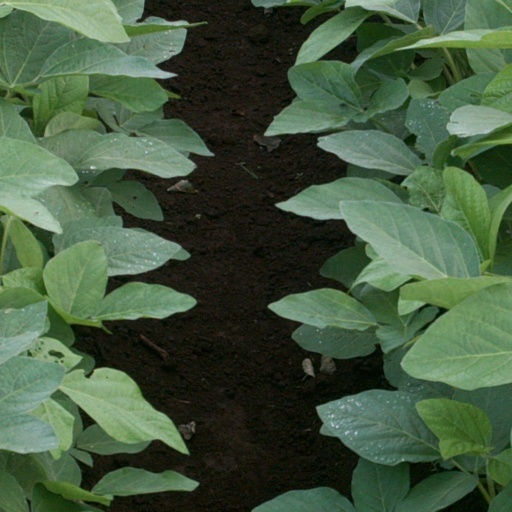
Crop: soybean